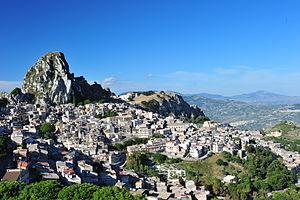
Caltabellotta est une commune italienne de la province d'Agrigente dans la région Sicile en Italie.